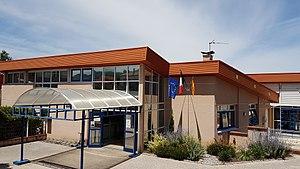
L'école maternelle de Maureillas
Maureillas-las-Illas est une commune française, située dans la comarque du Vallespir et dans le département des Pyrénées-Orientales en région Occitanie. Ses habitants sont appelés les Maureillanais en français ou Morellasesos en catalan.